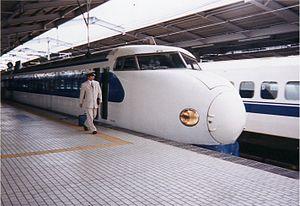
L’histoire du transport ferroviaire au Japon a commencé à la fin de l'Époque Edo. Il y a eu quatre étapes principales: